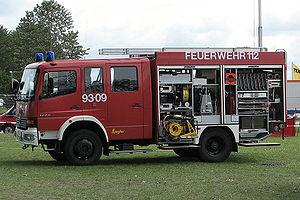
Le fourgon pompe-tonne, aussi appelé tonne-pompe ou autopompe, est un type de fourgon d'incendie.